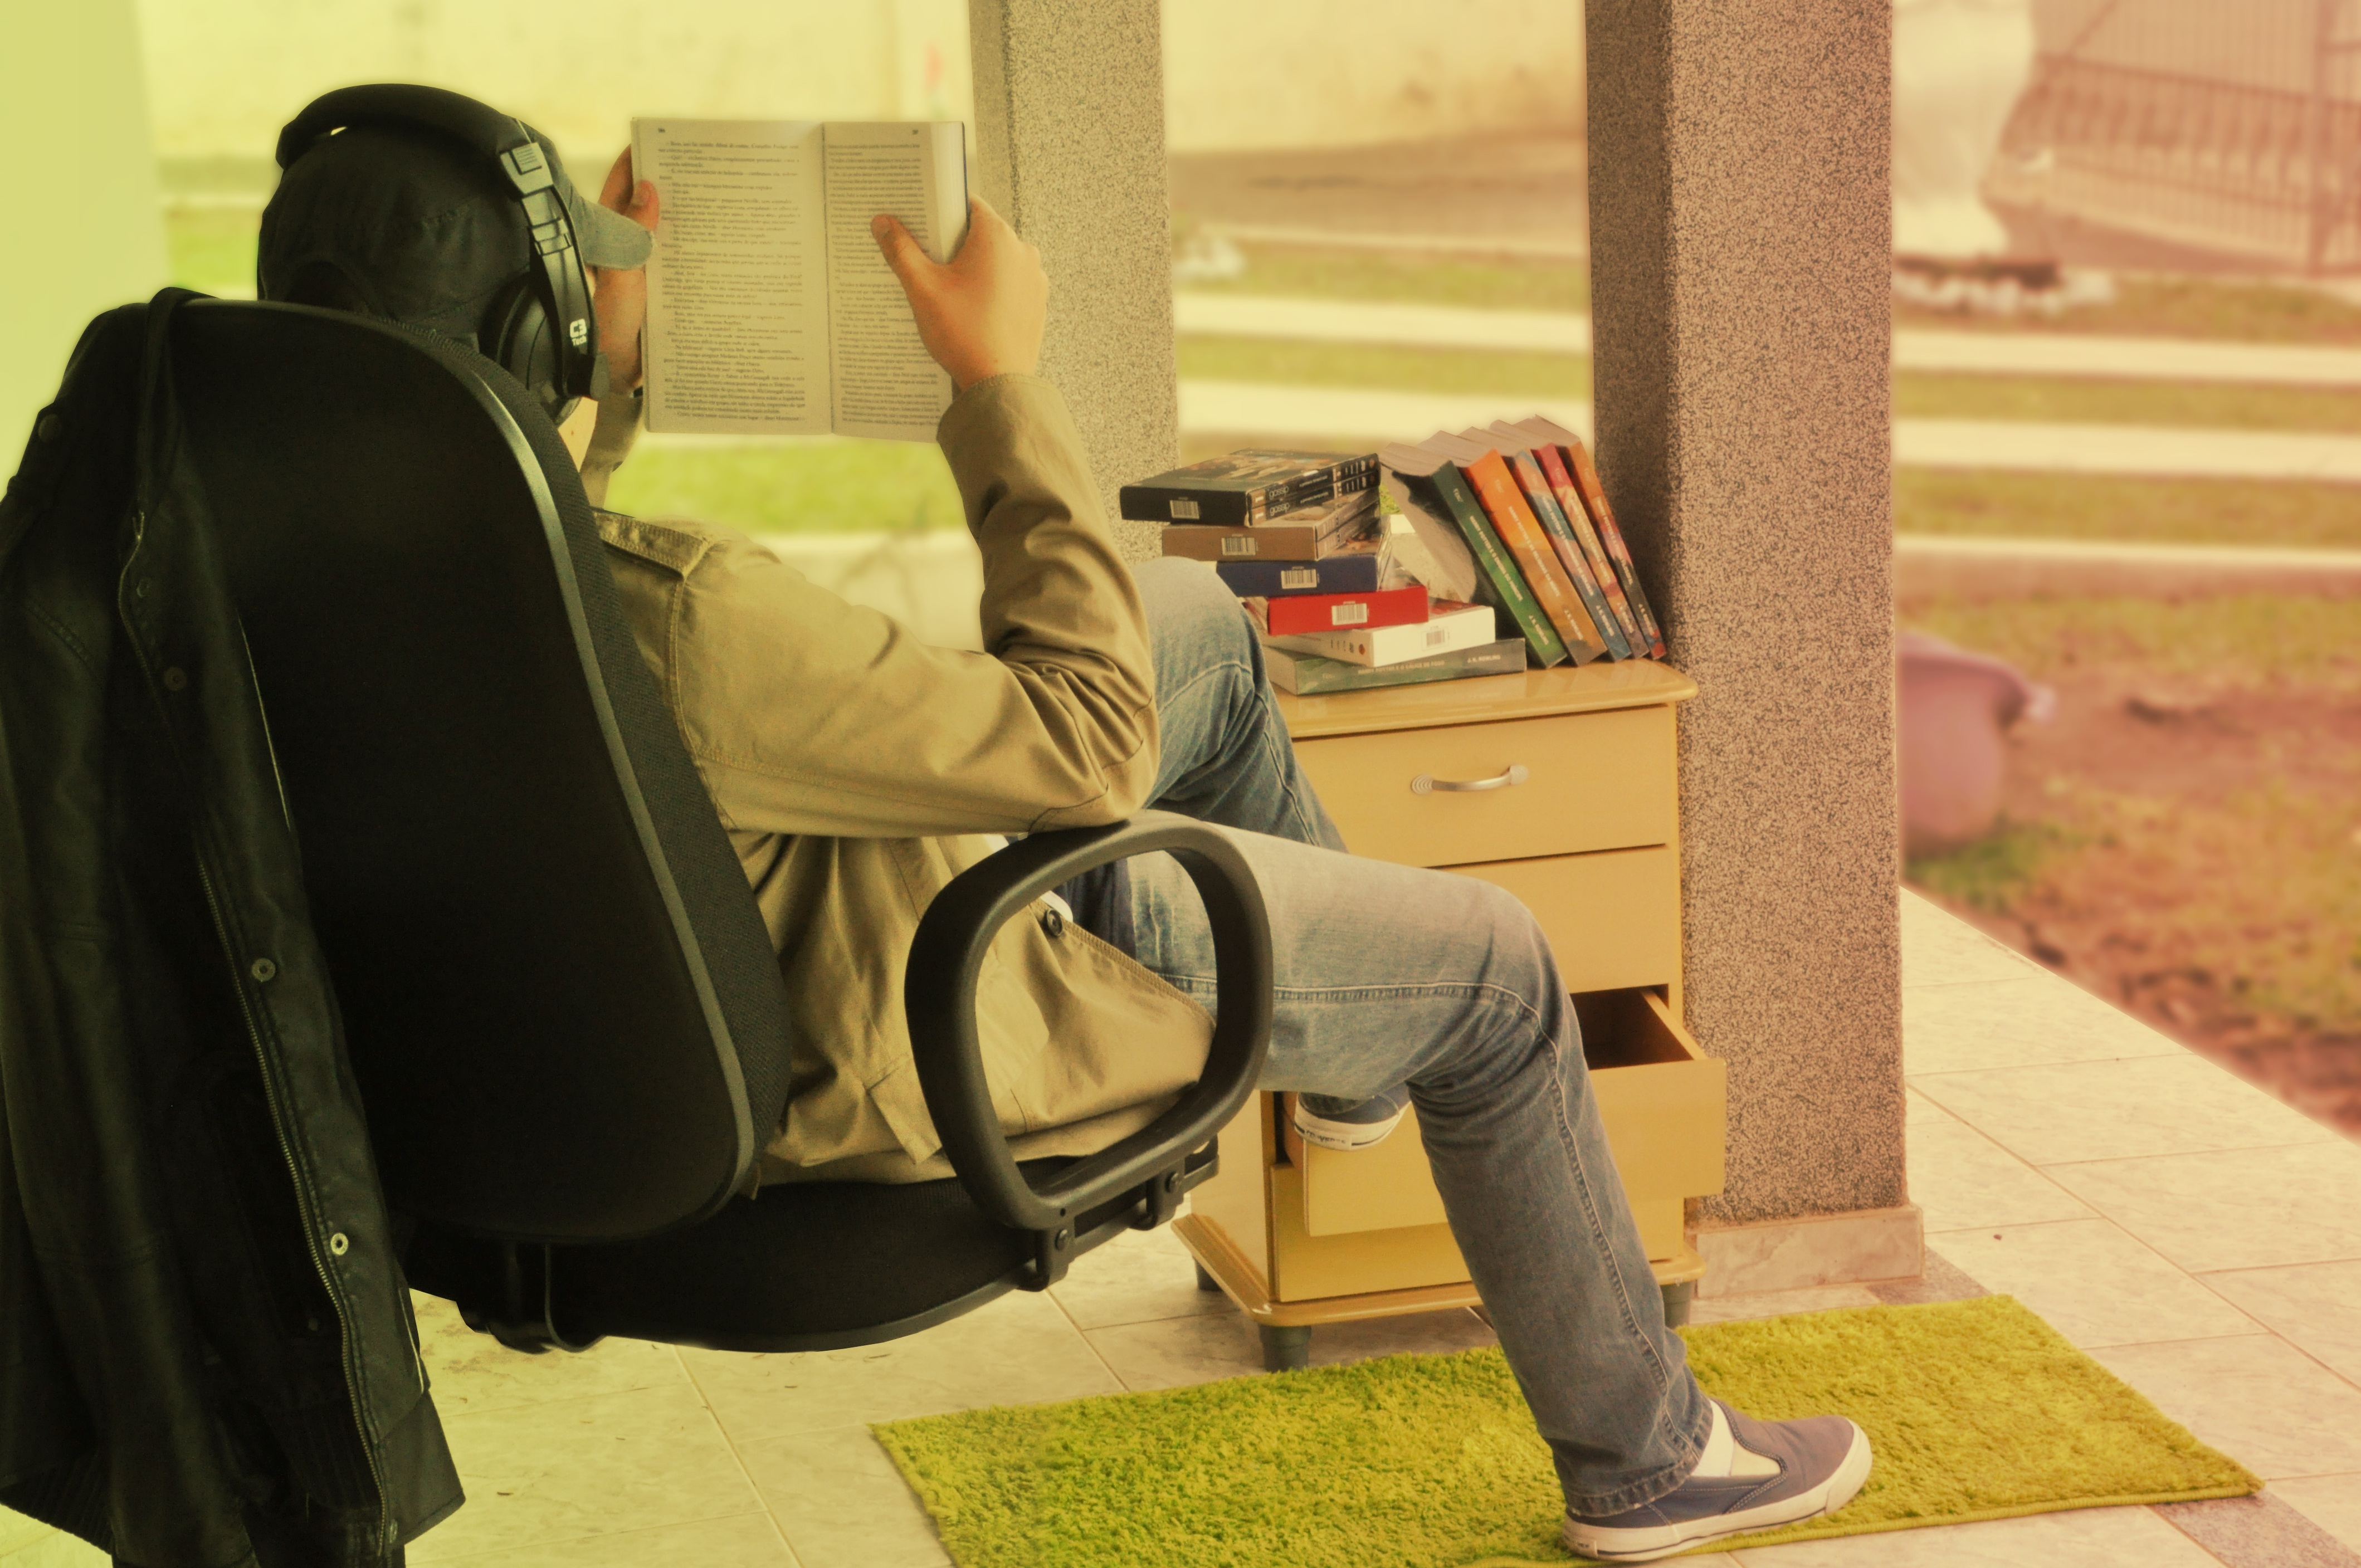
read, person, music, young, sitting, conversation, books, human positions